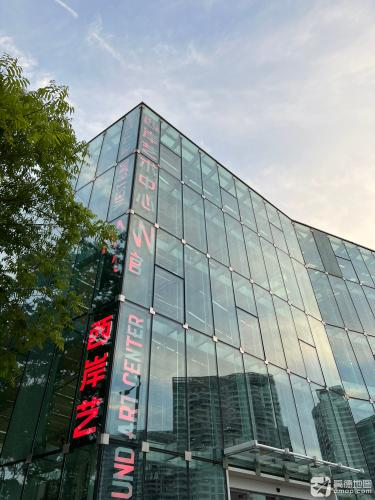
地标名称：西岸艺术中心N馆
所在城市：上海市·徐汇区